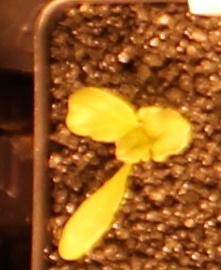
Label: Sugar beet